Jimmy Wedell

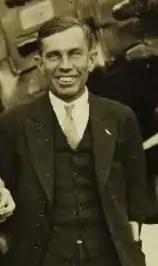
Jimmy Wedell, c. 1933

James Robert Wedell (March 31, 1900 – June 24, 1934) was a famous 1930s racing pilot and aircraft designer. Wedell broke the world record for land-plane speed in 1933 when he clocked 305.33 m.p.h. in a Wedell-Williams aircraft of his own design. He won the Thompson Trophy air race in the same year. Wedell's company, the Wedell-Williams Air Service Corporation, won 14 "distinguished finishes" (top five) in the Thompson and Bendix Trophy races.